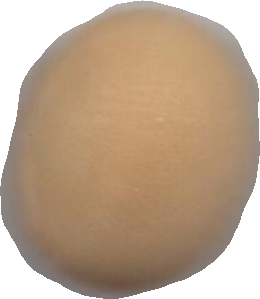
Variety: Grobogan